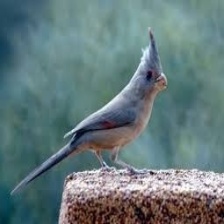
Species: PYRRHULOXIA
Scientific name: CARDINALIS SINUATUS